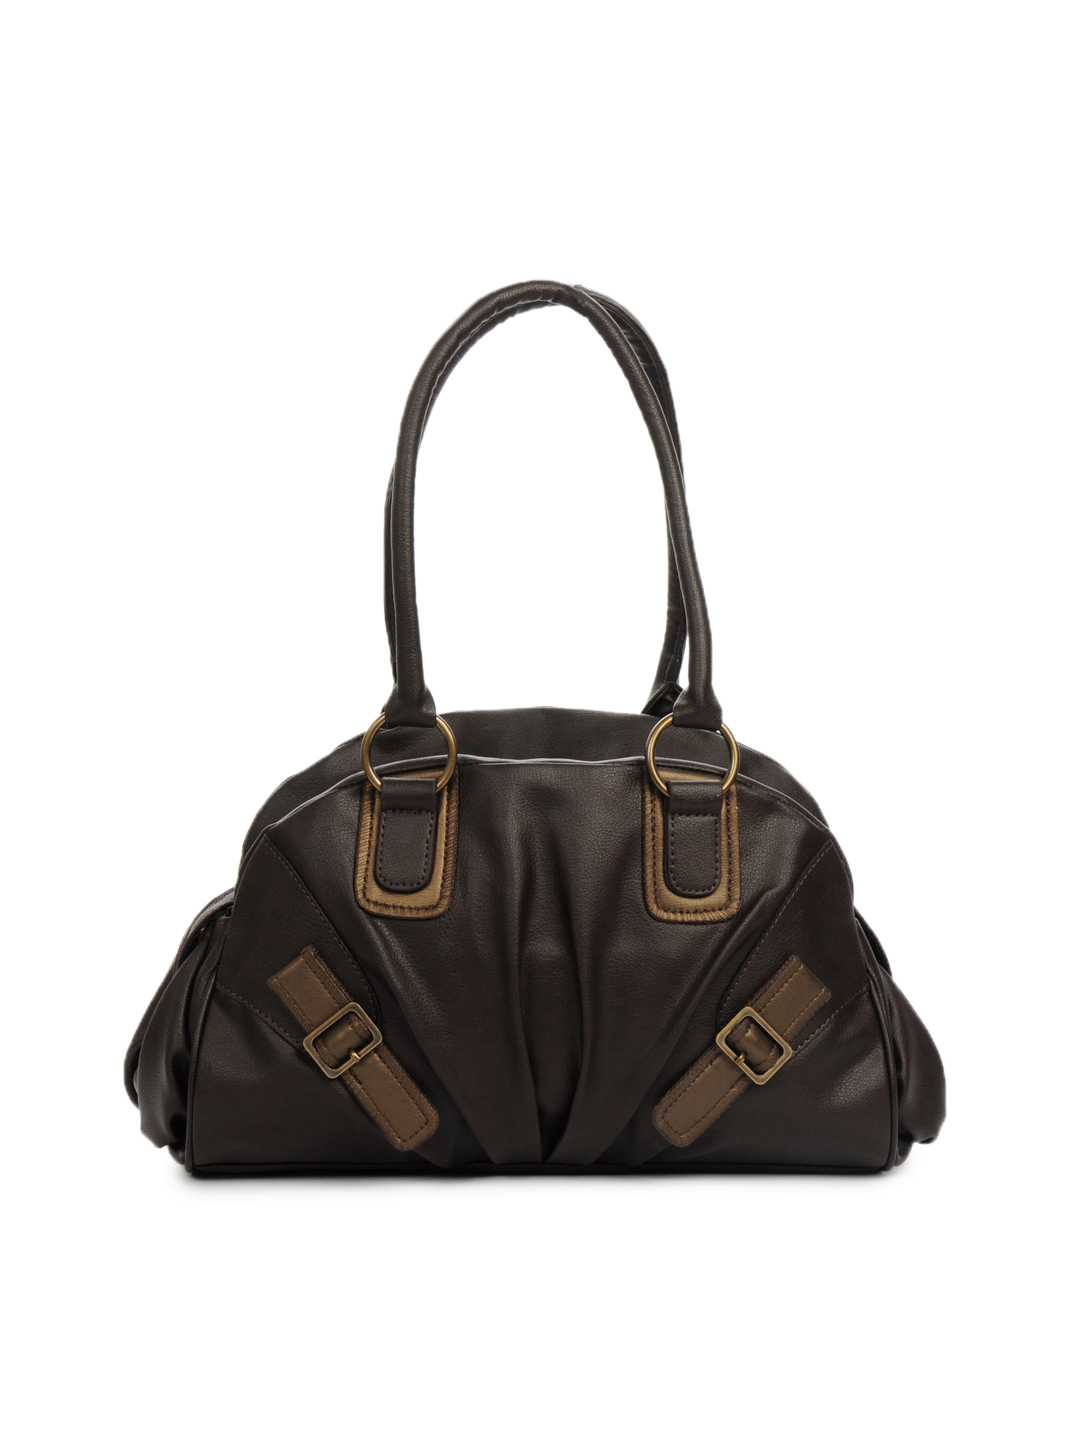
Baggit Women Brown Ishqiya Taj Handbag
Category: Accessories / Bags / Handbags
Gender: Women
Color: Brown
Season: Winter 2015
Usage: Casual